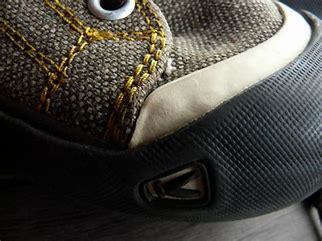
Brand: Keen
Model: 100